Palace

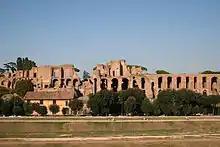
Domus Augustana of Palatine Hill in Rome, Italy, the origin of the term "palace"

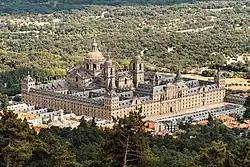
The Royal Site of San Lorenzo de El Escorial, in Spain, is a Renaissance complex that has functioned as a royal palace, monastery, basilica, pantheon, library, museum, university and hospital.

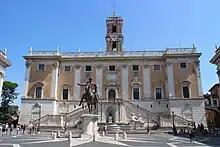
Palazzo Senatorio, seat of the municipality of Rome, Italy. It has been a town hall since 1144, making it the oldest town hall in the world.

The word "palace" comes from Old French "palais" (imperial residence), from Latin "Palātium", the name of one of the seven hills of Rome. The original "palaces" on the Palatine Hill were the seat of the imperial power. At the same time, the "capitol" on the Capitoline Hill was the religious nucleus of Rome. Long after the city grew to the seven hills, the Palatine remained a desirable residential area. Roman emperor Caesar Augustus lived there in a purposely modest house only set apart from his neighbours by the two laurel trees planted to flank the front door as a sign of triumph granted by the Senate. His descendants, especially Nero with his "Domus Aurea" (the Golden House), enlarged the building and its grounds over and over until it took up the hilltop. The word "Palātium" came to mean the residence of the emperor rather than the neighbourhood on top of the hill.